Theodore Hall

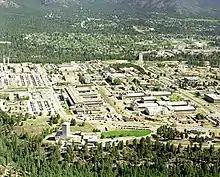
Modern-day Los Alamos aerial view

At the age of 18, on the recommendation of Prof. John Van Vleck, Hall was hired as the youngest physicist to be recruited to work on the Manhattan Project at Los Alamos. At Los Alamos, after first helping to determine the critical mass of uranium used for "Little Boy", Hall was assigned to conduct experiments on and tests of the implosion system ("Fat Man"). He was eventually, while still a teen, put in charge of a team working on that difficult task.